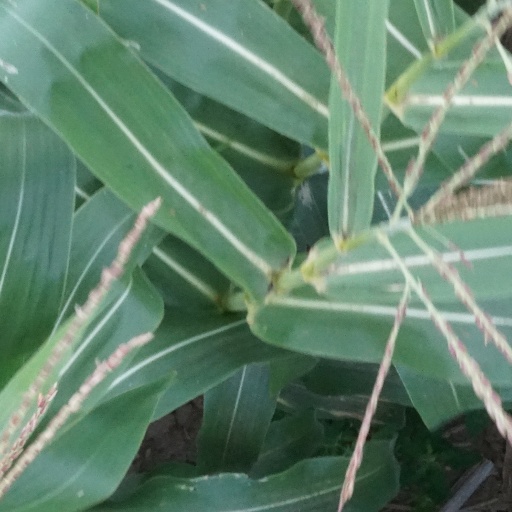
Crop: maize; corn